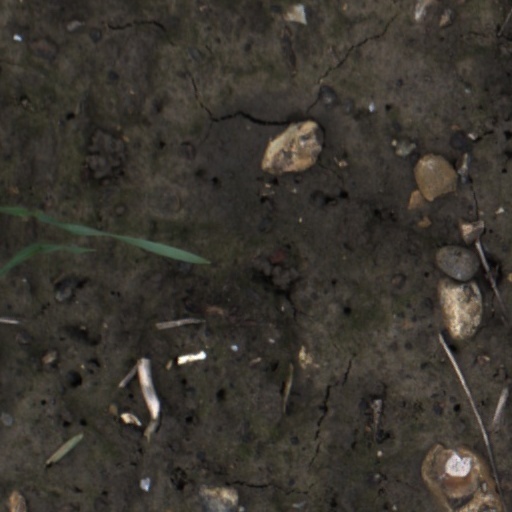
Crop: wheat